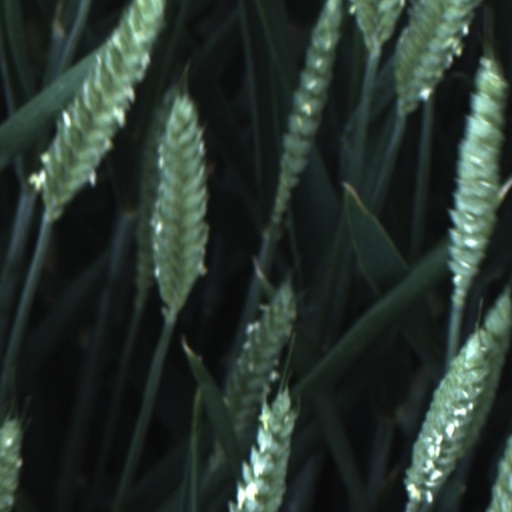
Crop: wheat